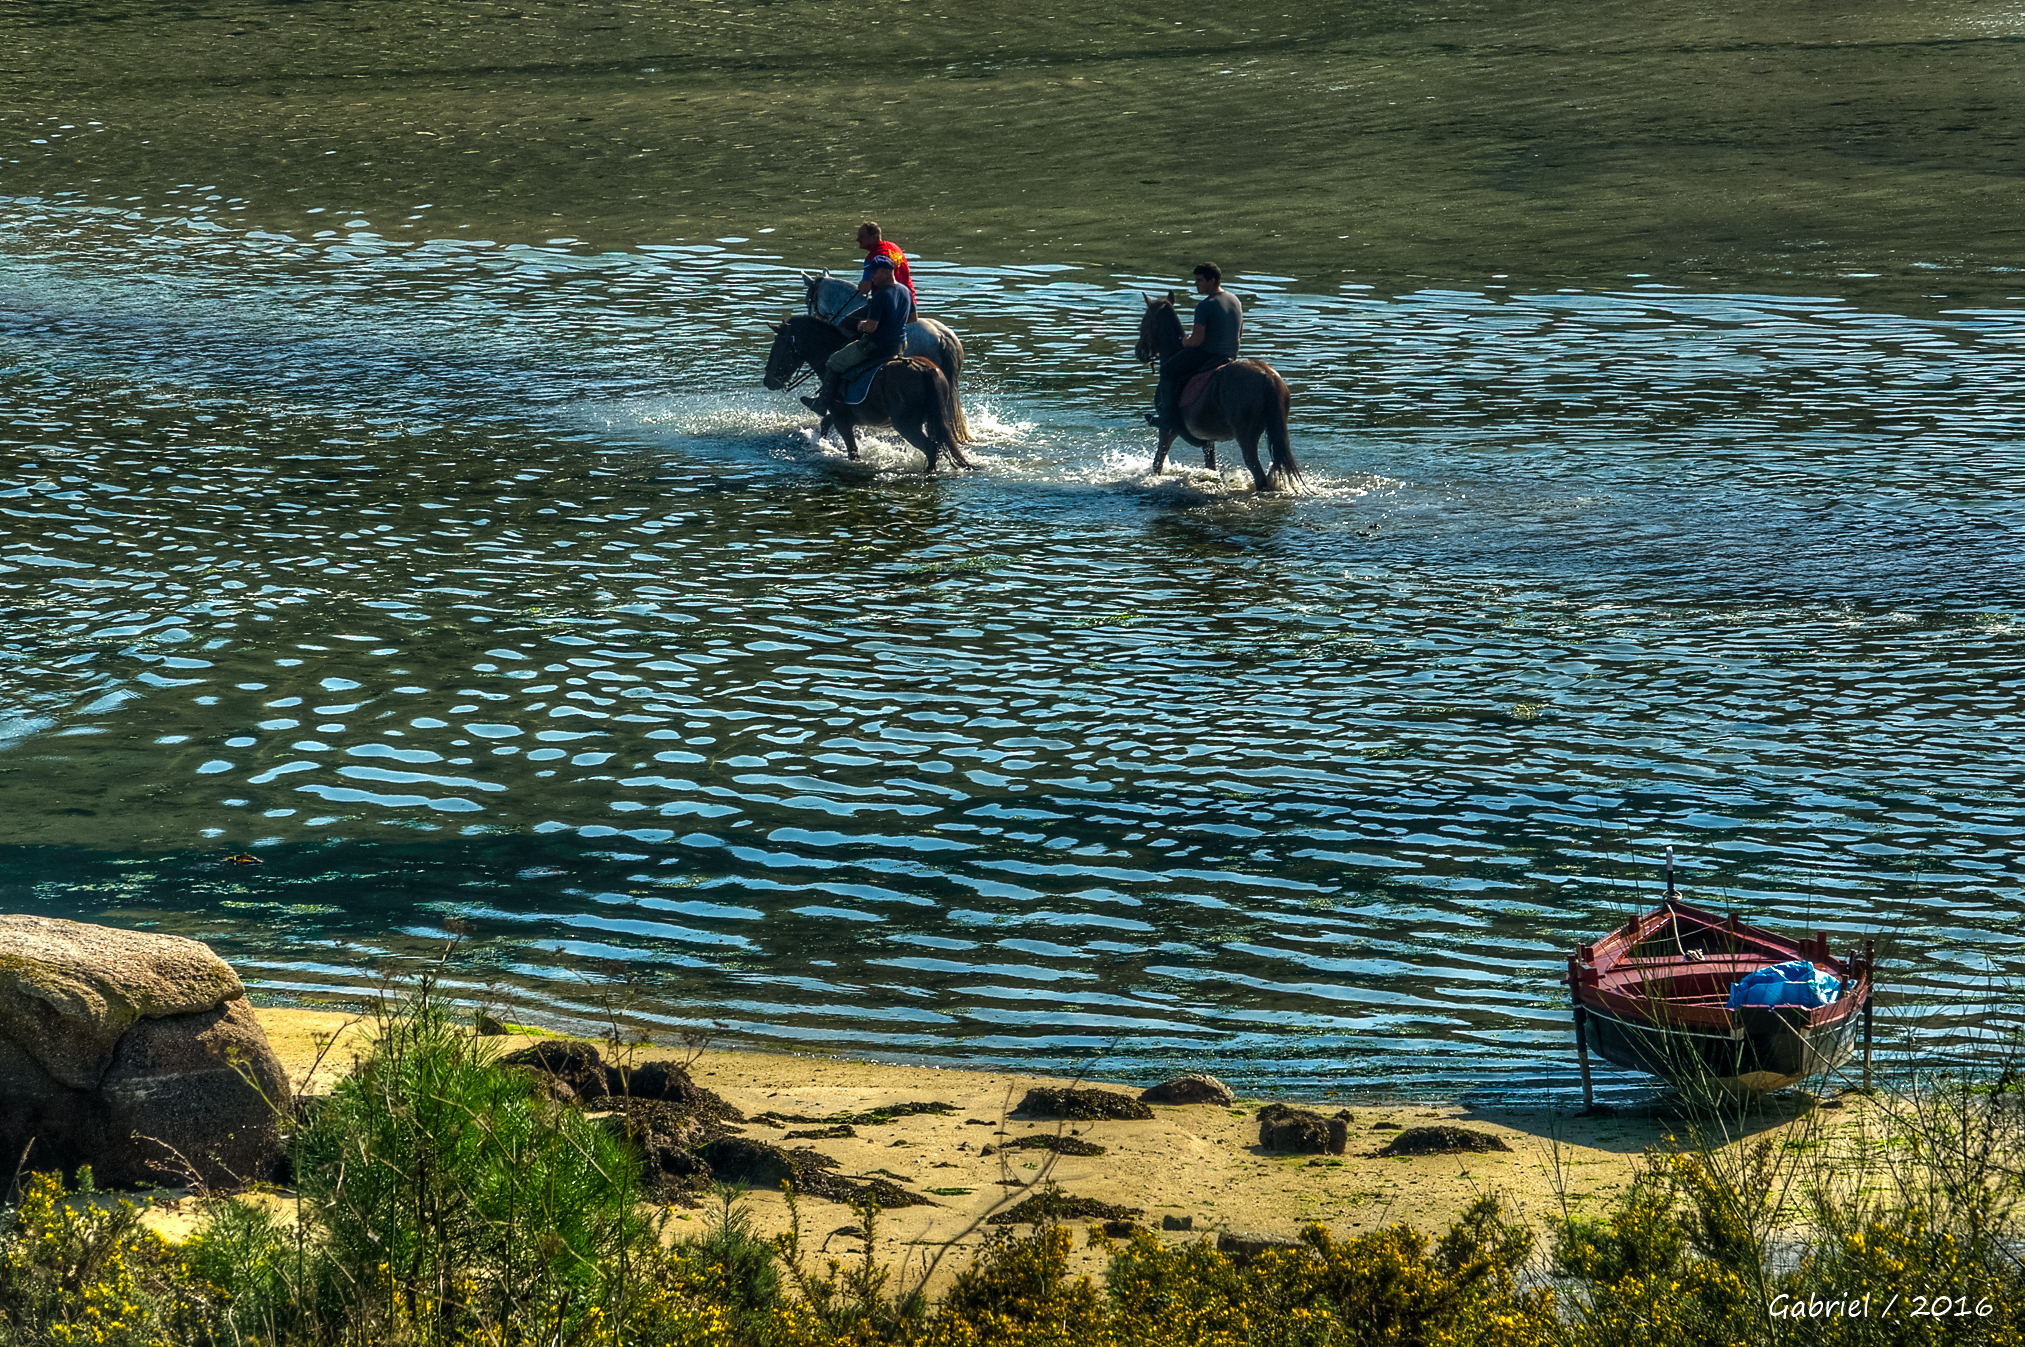
beach, landscape, sea, coast, water, shore, lake, river, horse, body of water, spain, galicia, pontevedra, paisajes, caballos, ogrove, espana, ggl1, gaby1, xovesphoto, sonydscrx10iii, sonyrx10iii, rx10iii, rx10m3, portomeloxo, virxedasmareas